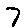
Label: 7